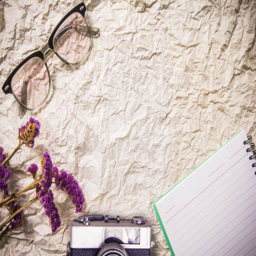
glasses , books , pencils and crumpled paper on the camera , vintage tone